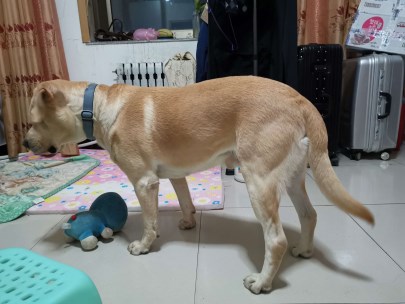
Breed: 3580-n000122-Labrador_retriever